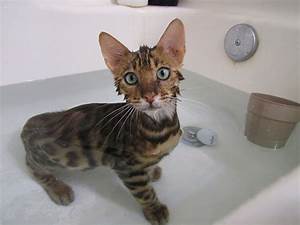
Label: gatto